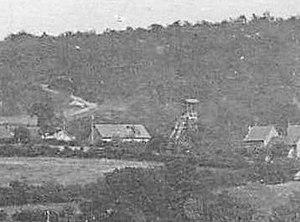
Le puits de Ressille des Houillères d’Épinac.
Les Houillères d'Épinac sont des mines de charbon situées sur la commune d'Épinac et ses environs dans le département de Saône-et-Loire et la région de Bourgogne-Franche-Comté. Ces mines seront exploitées dès le milieu du XVIIIᵉ siècle sur une surface de 3 435 ha.